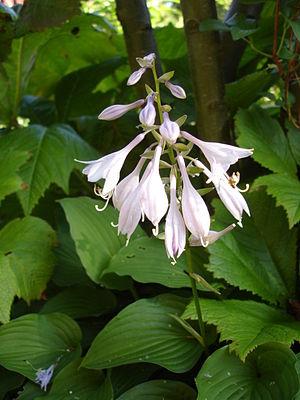
Hosta est un genre de plantes vivaces de la famille des Liliaceae selon la classification classique, et des Asparagaceae selon la classification phylogénétique APG III. Ce genre a parfois été placé également parmi les Agavaceae ou encore les Hyacinthaceae.